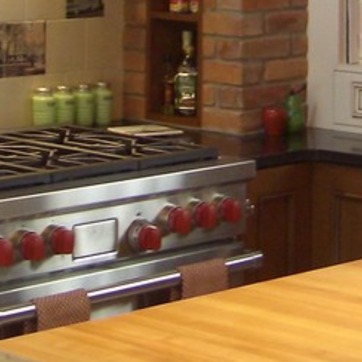
Material: metal